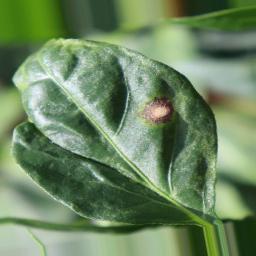
Label: cercospora